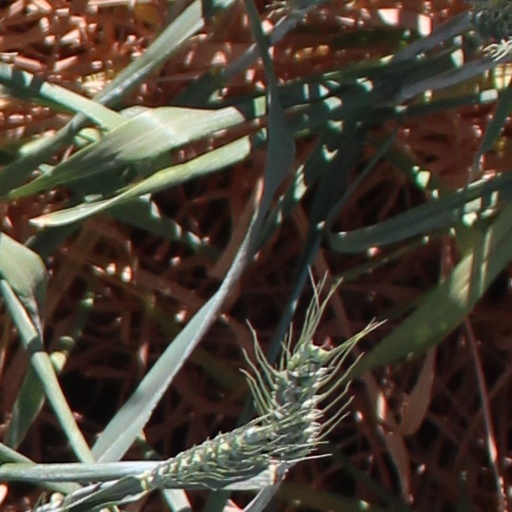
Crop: wheat